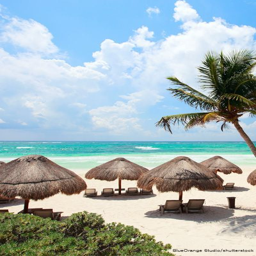
soak up the sun along the coast .